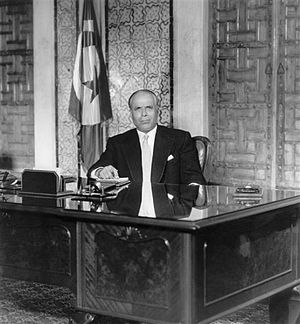
Tunesiens præsidenter
Tunesiens første præsident, Habib Bourguiba
Tunesien blev uafhængigt i 1956 og en republik blev udråbt i 1957. Der har været fire tunesiske præsidenter: